Georgia State Route 372

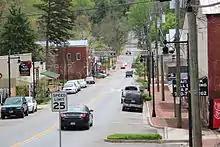
SR 372 in Ball Ground.

SR 372 begins at an intersection with SR 140, locally known as Arnold Mill Road, in Crabapple area of western Alpharetta, a predominately residential area of north Fulton County. After initially heading east, the route turns directly north, changes names from Crabapple Road to Birmingham Highway (named after the small community the route travels through on its way north out of Alpharetta), and heads into the western portions of Milton. SR 372 then angles slightly northeast, and briefly changes names to Birmingham Road as it crosses into Cherokee County, before making a sharp turn to the north and traveling through the unincorporated communities of Free Home and Lathemtown, now locally known as Ball Ground Road. After crossing SR 20 in Free Home and SR 369 about thereafter, the route turns to the northwest and continues into Ball Ground.